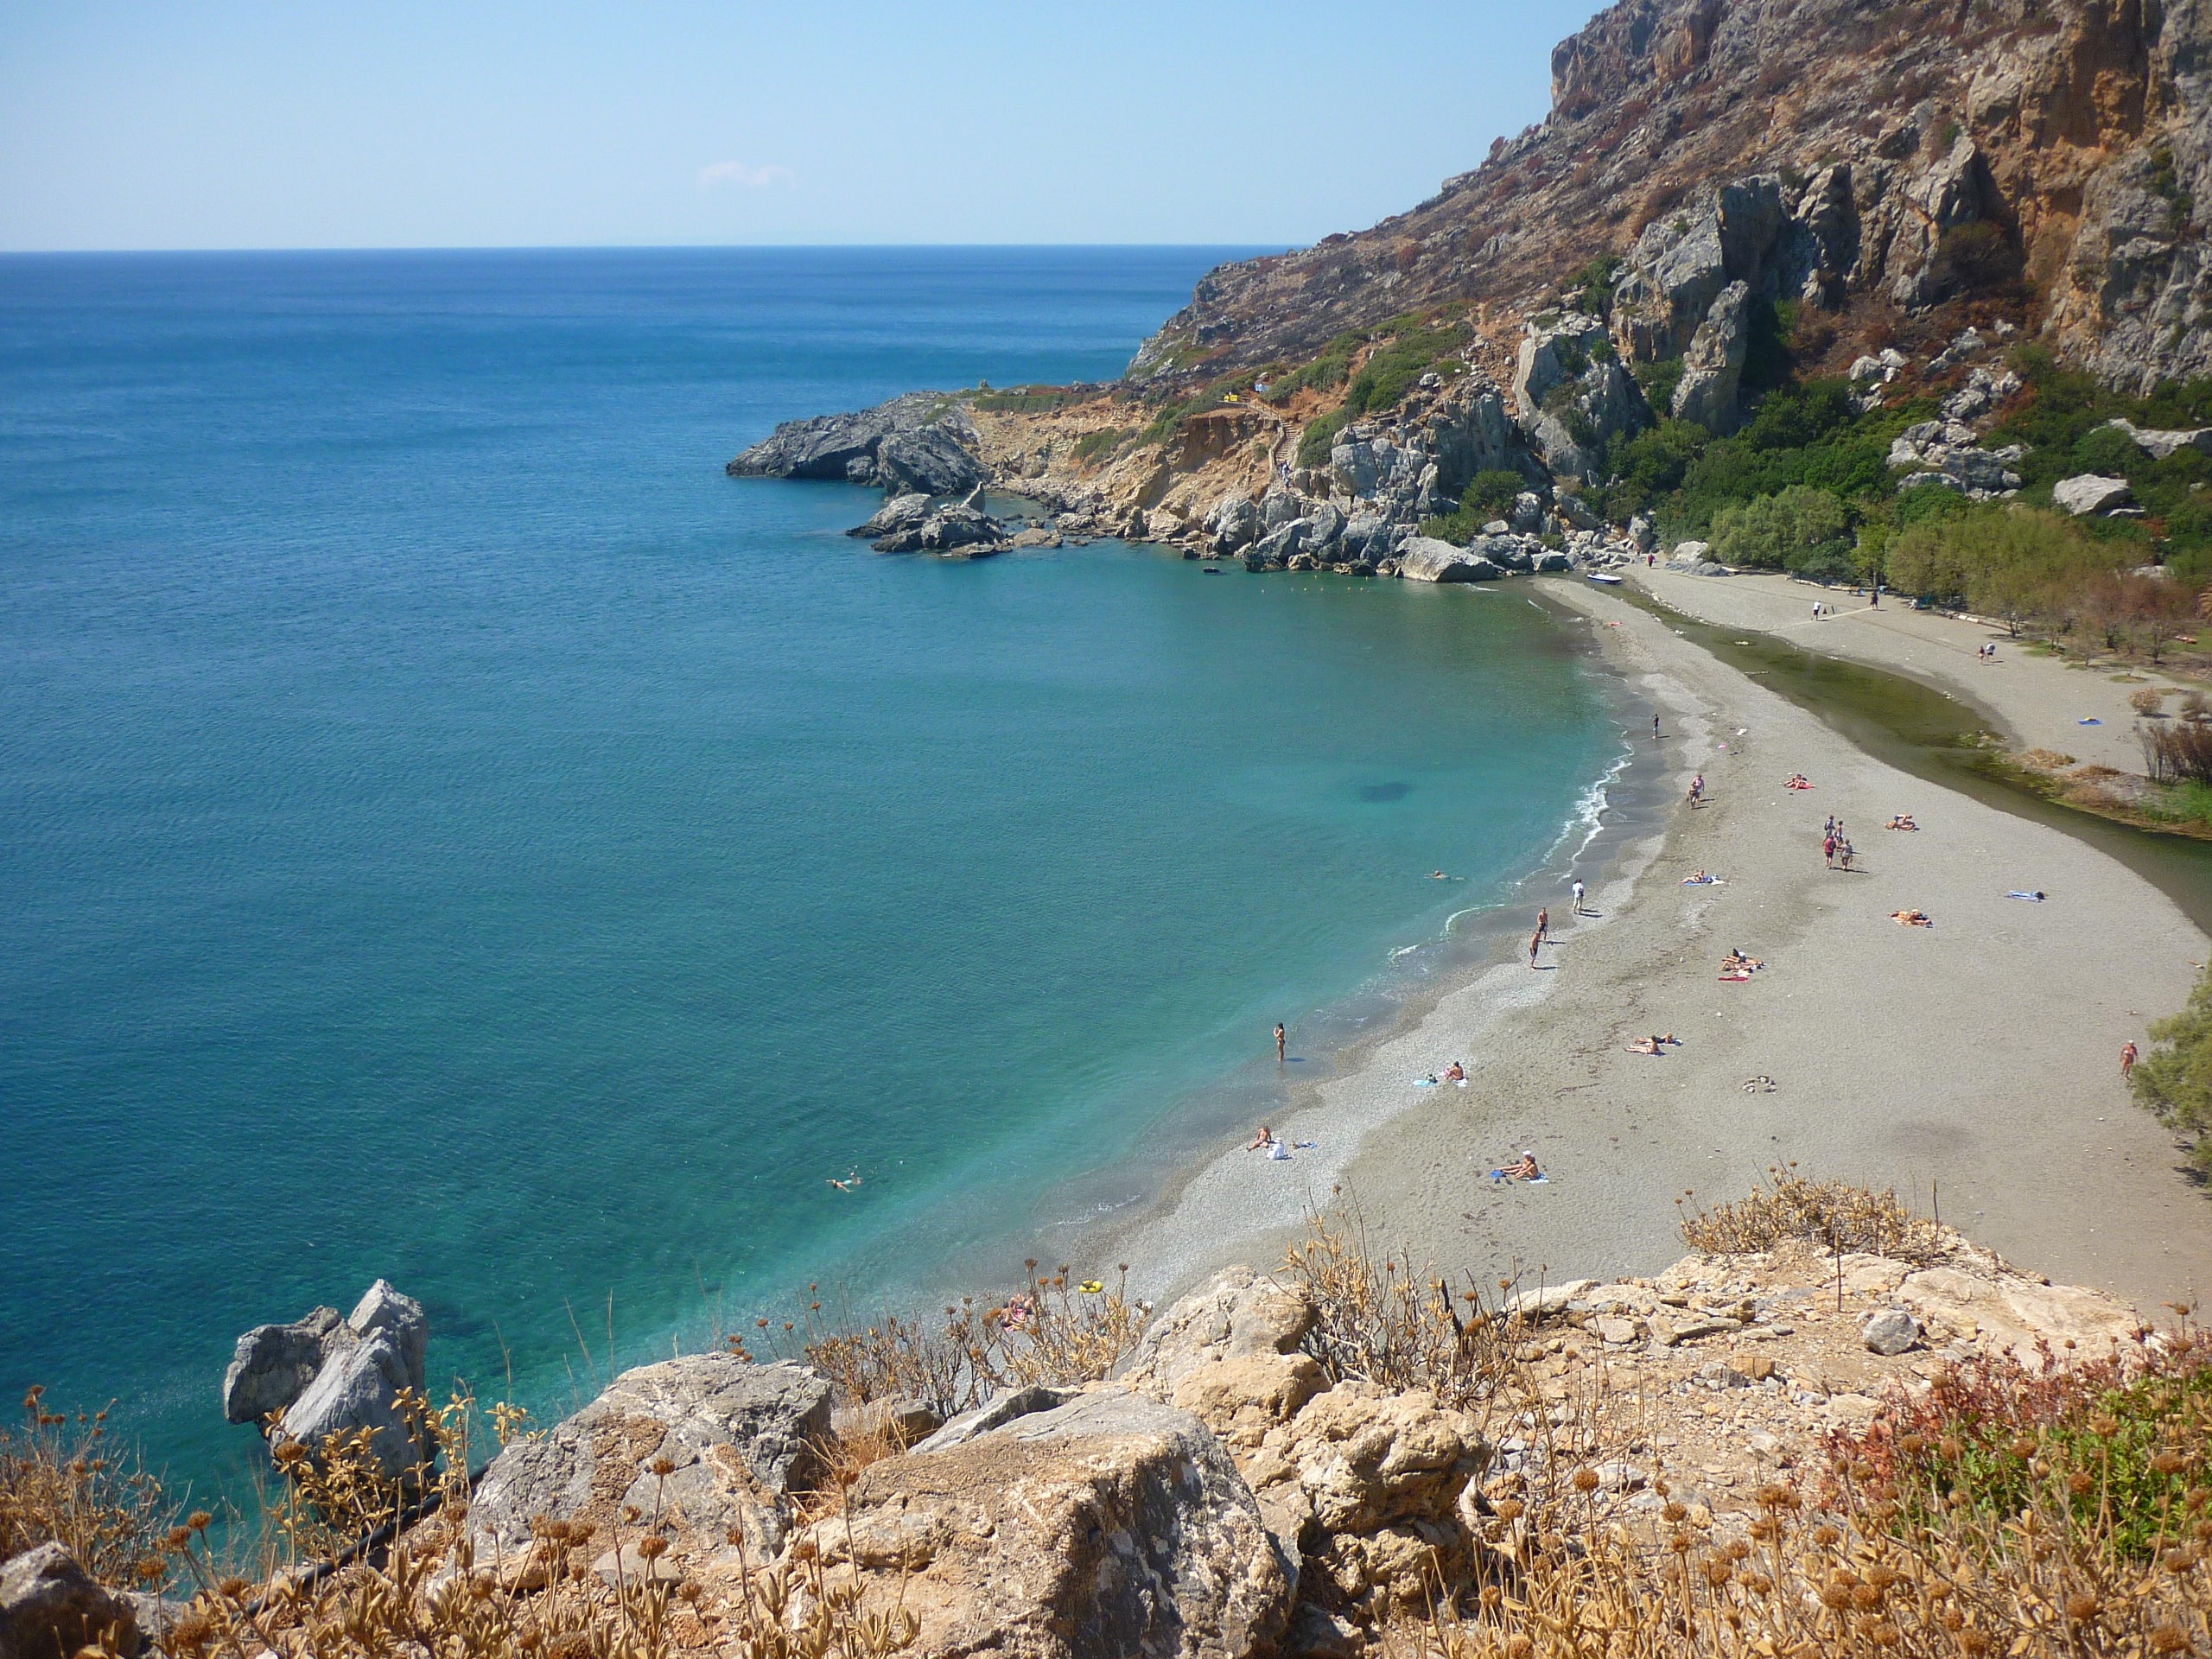
beach, sea, coast, ocean, shore, vacation, cliff, cove, mediterranean, bay, terrain, body of water, headland, greece, costa, cape, crete, islet, landform, preveli, geographical feature, promontory